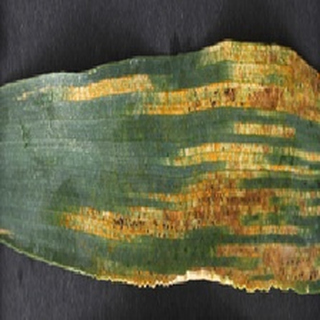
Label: wheat_yellow_rust